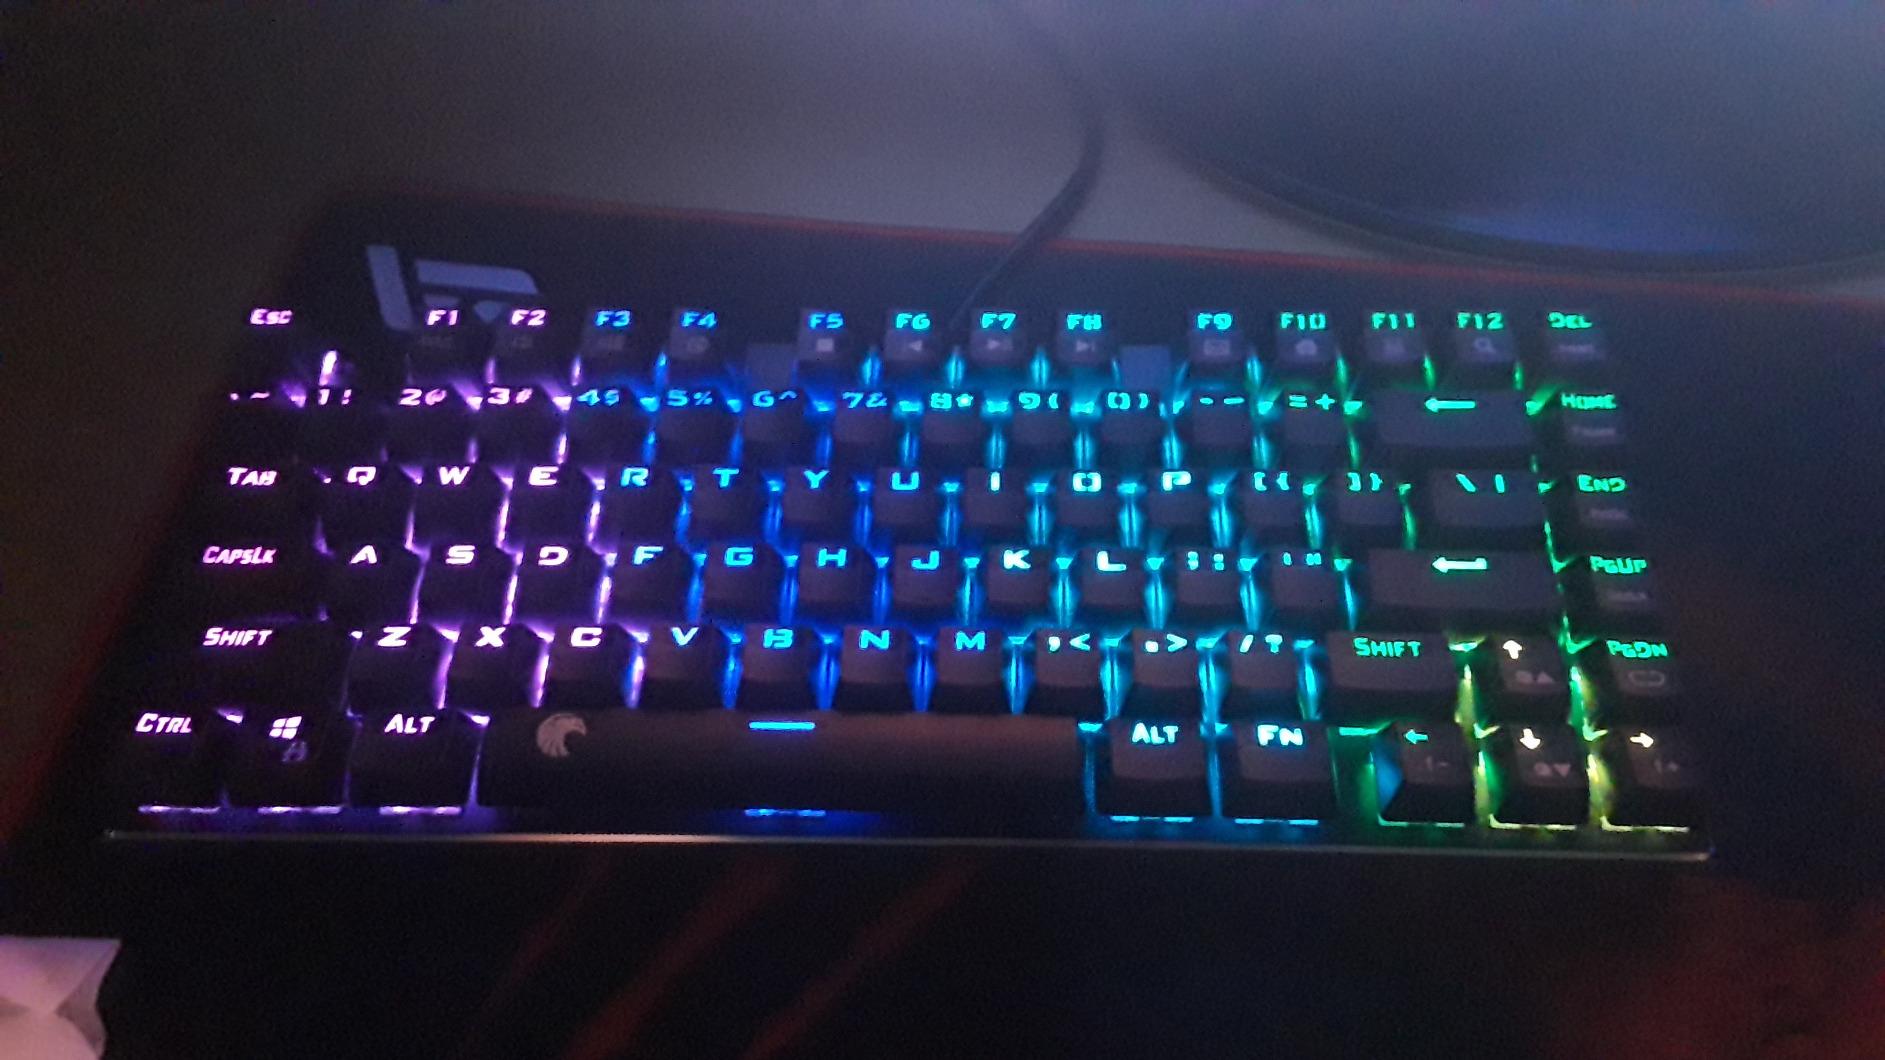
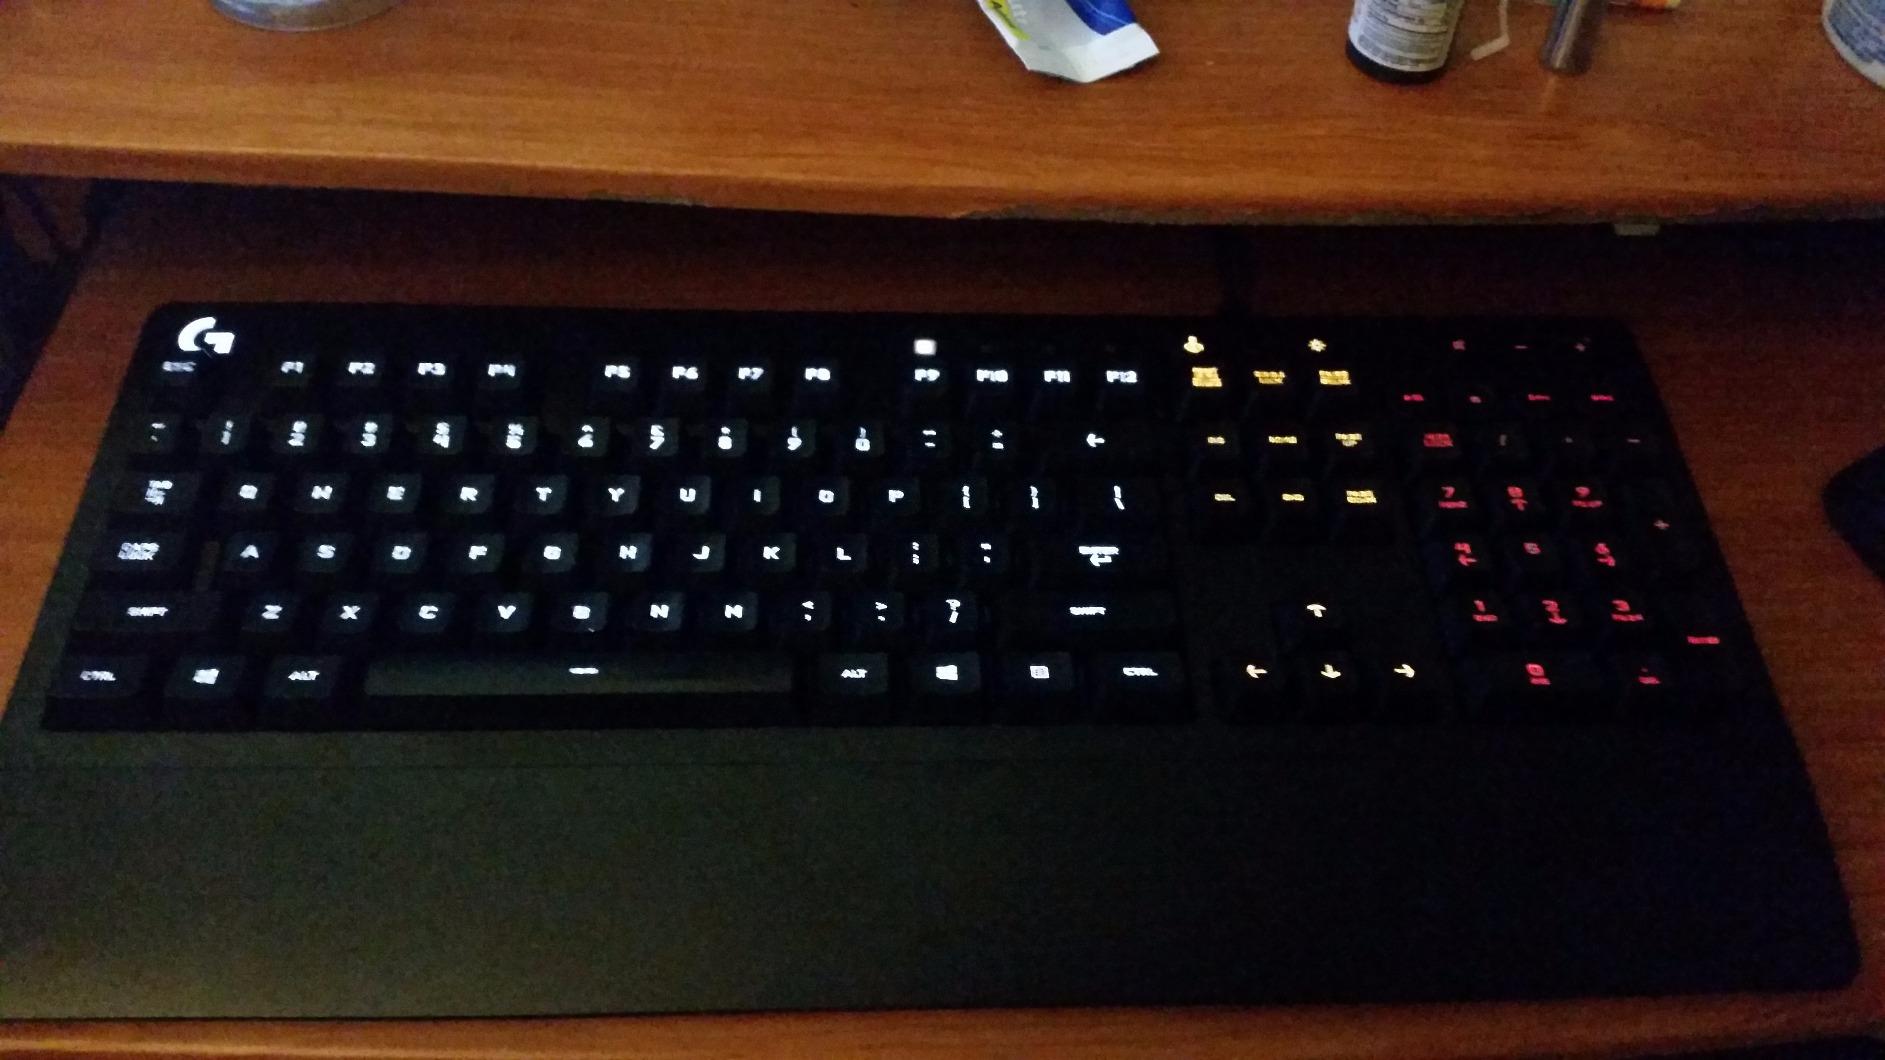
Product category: keyboard
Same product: no